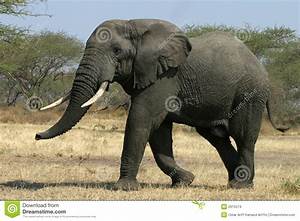
Label: elefante